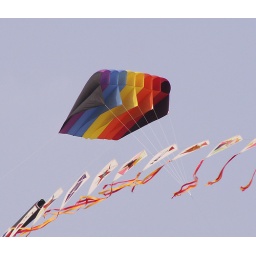
the kite is flying over sky